Oxbow lake

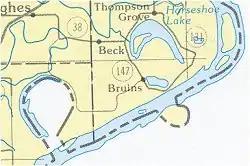
A Horseshoe or oxbow lake near Hughes, Arkansas, on the border between Arkansas and Mississippi. The bulges in the border reflect changes in the course of the river; when the river shifted its course and cut off the former channel, the border remained unchanged.

River flood plains that contain rivers with a highly sinuous platform are populated by longer oxbow lakes than those with low sinuosity. This is because rivers with high sinuosity have larger meanders, and greater opportunity for longer lakes to form. Rivers with lower sinuosity are characterized by fewer cutoffs and shorter oxbow lakes due to the shorter distance of their meanders.